Testicular cancer

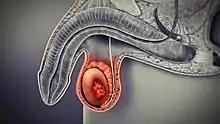
Image showing the first sign of testicular cancer

One of the first signs of testicular cancer is often a lump or swelling in the testes. The U.S. Preventive Services Task Force (USPSTF) recommends against routine screening for testicular cancer in asymptomatic adolescents and adults, including routine testicular self-exams. However, the American Cancer Society suggests that some men should examine their testicles monthly, especially if they have a family history of cancer, and the American Urological Association recommends monthly testicular self-examinations for all young men.